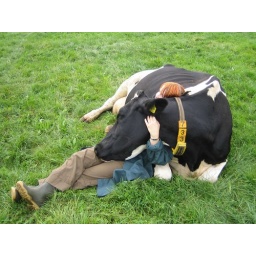
building castles in the sky